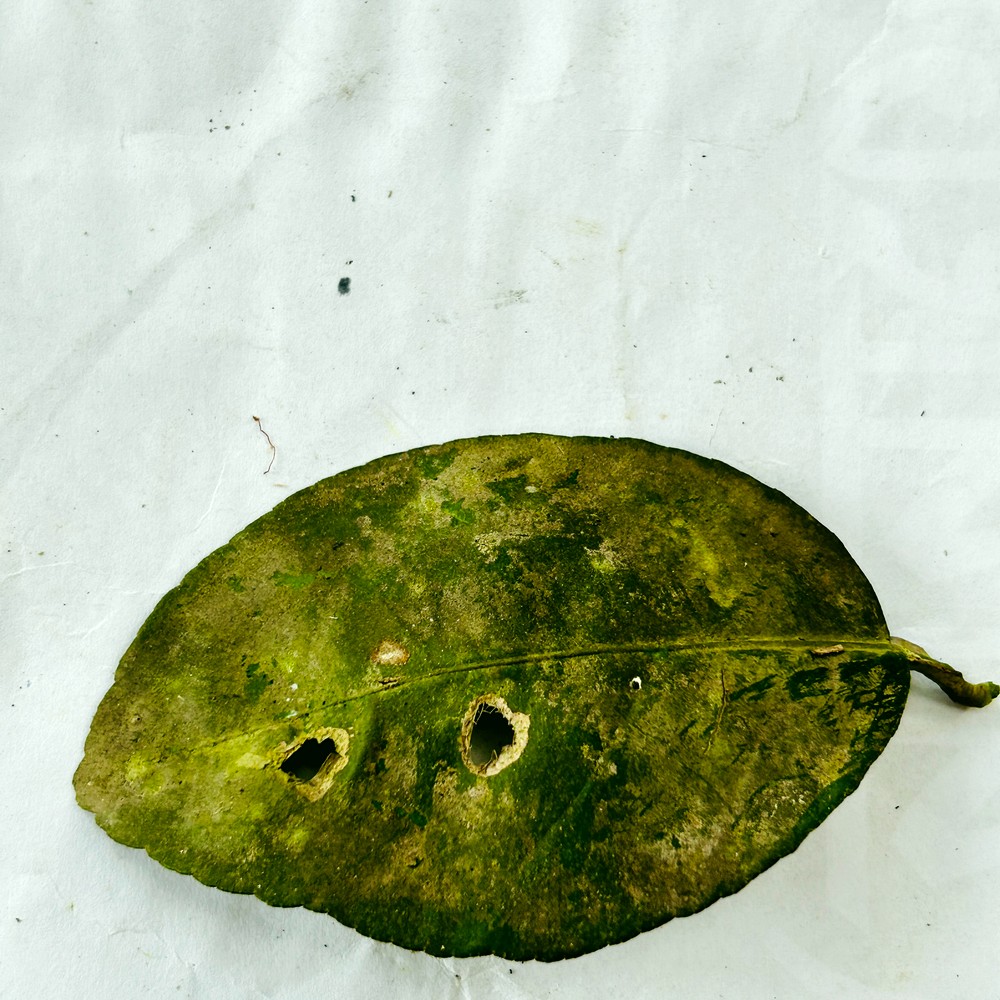
Label: Sooty Mould